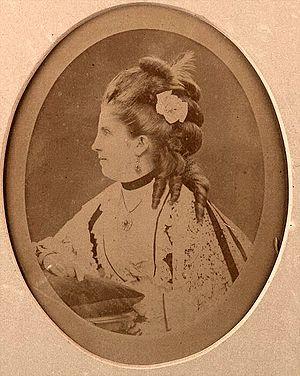
La Liberté éclairant le monde, ou simplement Liberté, plus connue sous le nom de statue de la Liberté, est l'un des monuments les plus célèbres des États-Unis. Cette statue monumentale est située à New York, sur la Liberty Island, au sud de Manhattan, à l'embouchure de l'Hudson et à proximité d'Ellis Island.